György Bárdy

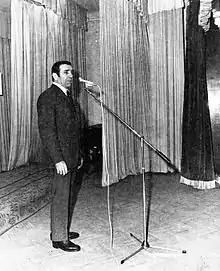
György Bárdy

György Bárdy (26 May 1921 – 27 May 2013) was a Hungarian film and television actor.